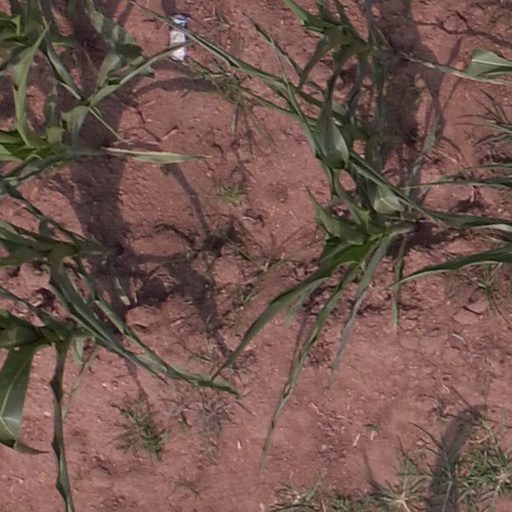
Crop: maize; corn